Anthony Davis

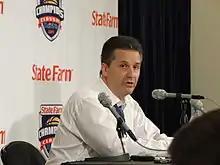
Davis played at Kentucky for head coach John Calipari.

Davis committed to the Kentucky Wildcats, coached by John Calipari. Before his college career began, he was being mentioned as the first overall selection in the 2012 NBA draft. In late February Dick Vitale mentioned the possibility that Davis might complete the men's college basketball awards Grand Slam of National Player of the Year, Defensive Player of the Year, Freshman of the Year and the No. 1 overall pick in the upcoming draft." Davis wore No. 23, which he had worn since high school, and would continue to wear with the Pelicans. Davis, who came from Chicago, selected the number because Michael Jordan had worn it. During the exhibition portion of the season for the 2011–12 Wildcats, Calipari described Davis as follows: "He's 6–10 with a 7–3 wingspan and he can shoot the 3 and dribble the ball and lead the break. . ." Less than a month into the season, ESPN's Andy Katz described him similarly: "Davis offers a multitude of skills for the Wildcats with his ability to block shots, run the floor, score in the low post and face up to the basket." Since Calipari had coached Marcus Camby, who was also a tall shot-blocker, Davis drew comparisons to Camby. ESPN selected Davis as a preseason All-American along with teammate Terrence Jones. Some sources, such as "Blue Ribbon", selected Connecticut's Andre Drummond as the preseason Freshman/Newcomer of the Year ahead of Davis, although Davis was the only freshman on the ESPN 10-man preseason team. Davis only received one vote for the Associated Press preseason All-America team.